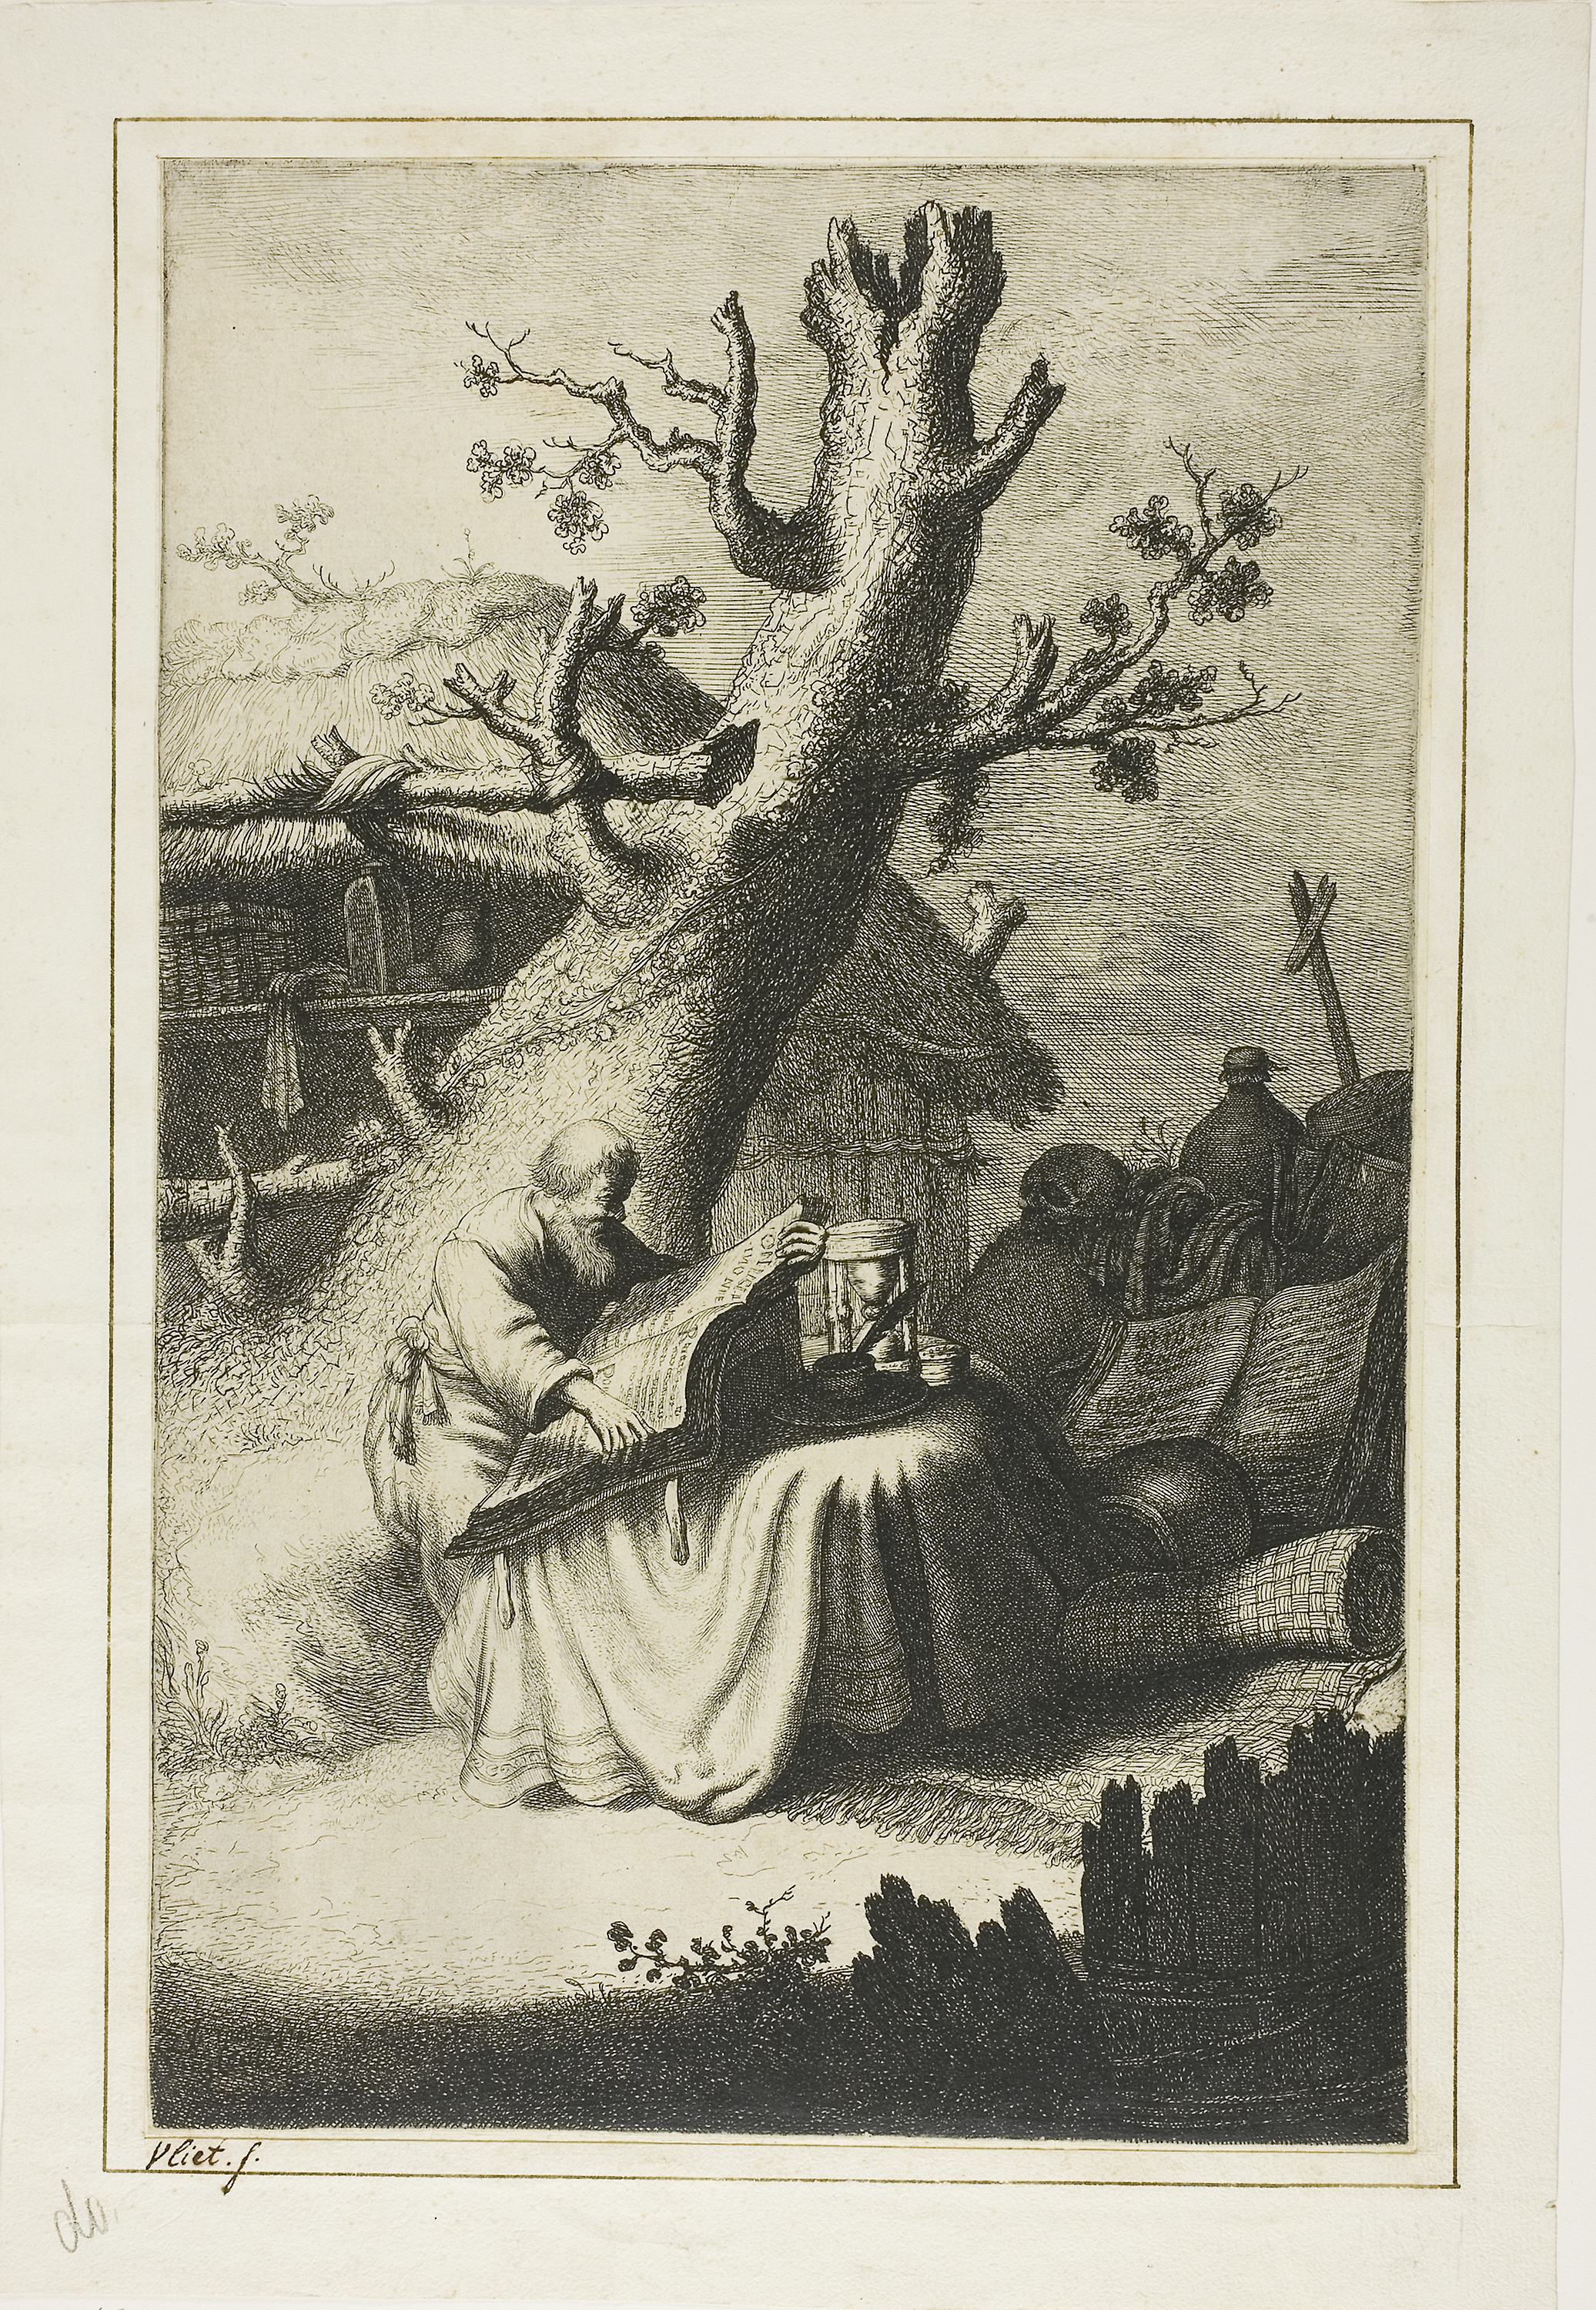
art, tree, artwork, history, picture frame, visual arts, illustration, printmaking